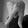
ASL letter: Q